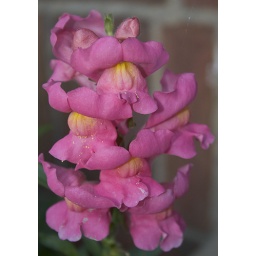
playing in my flower box